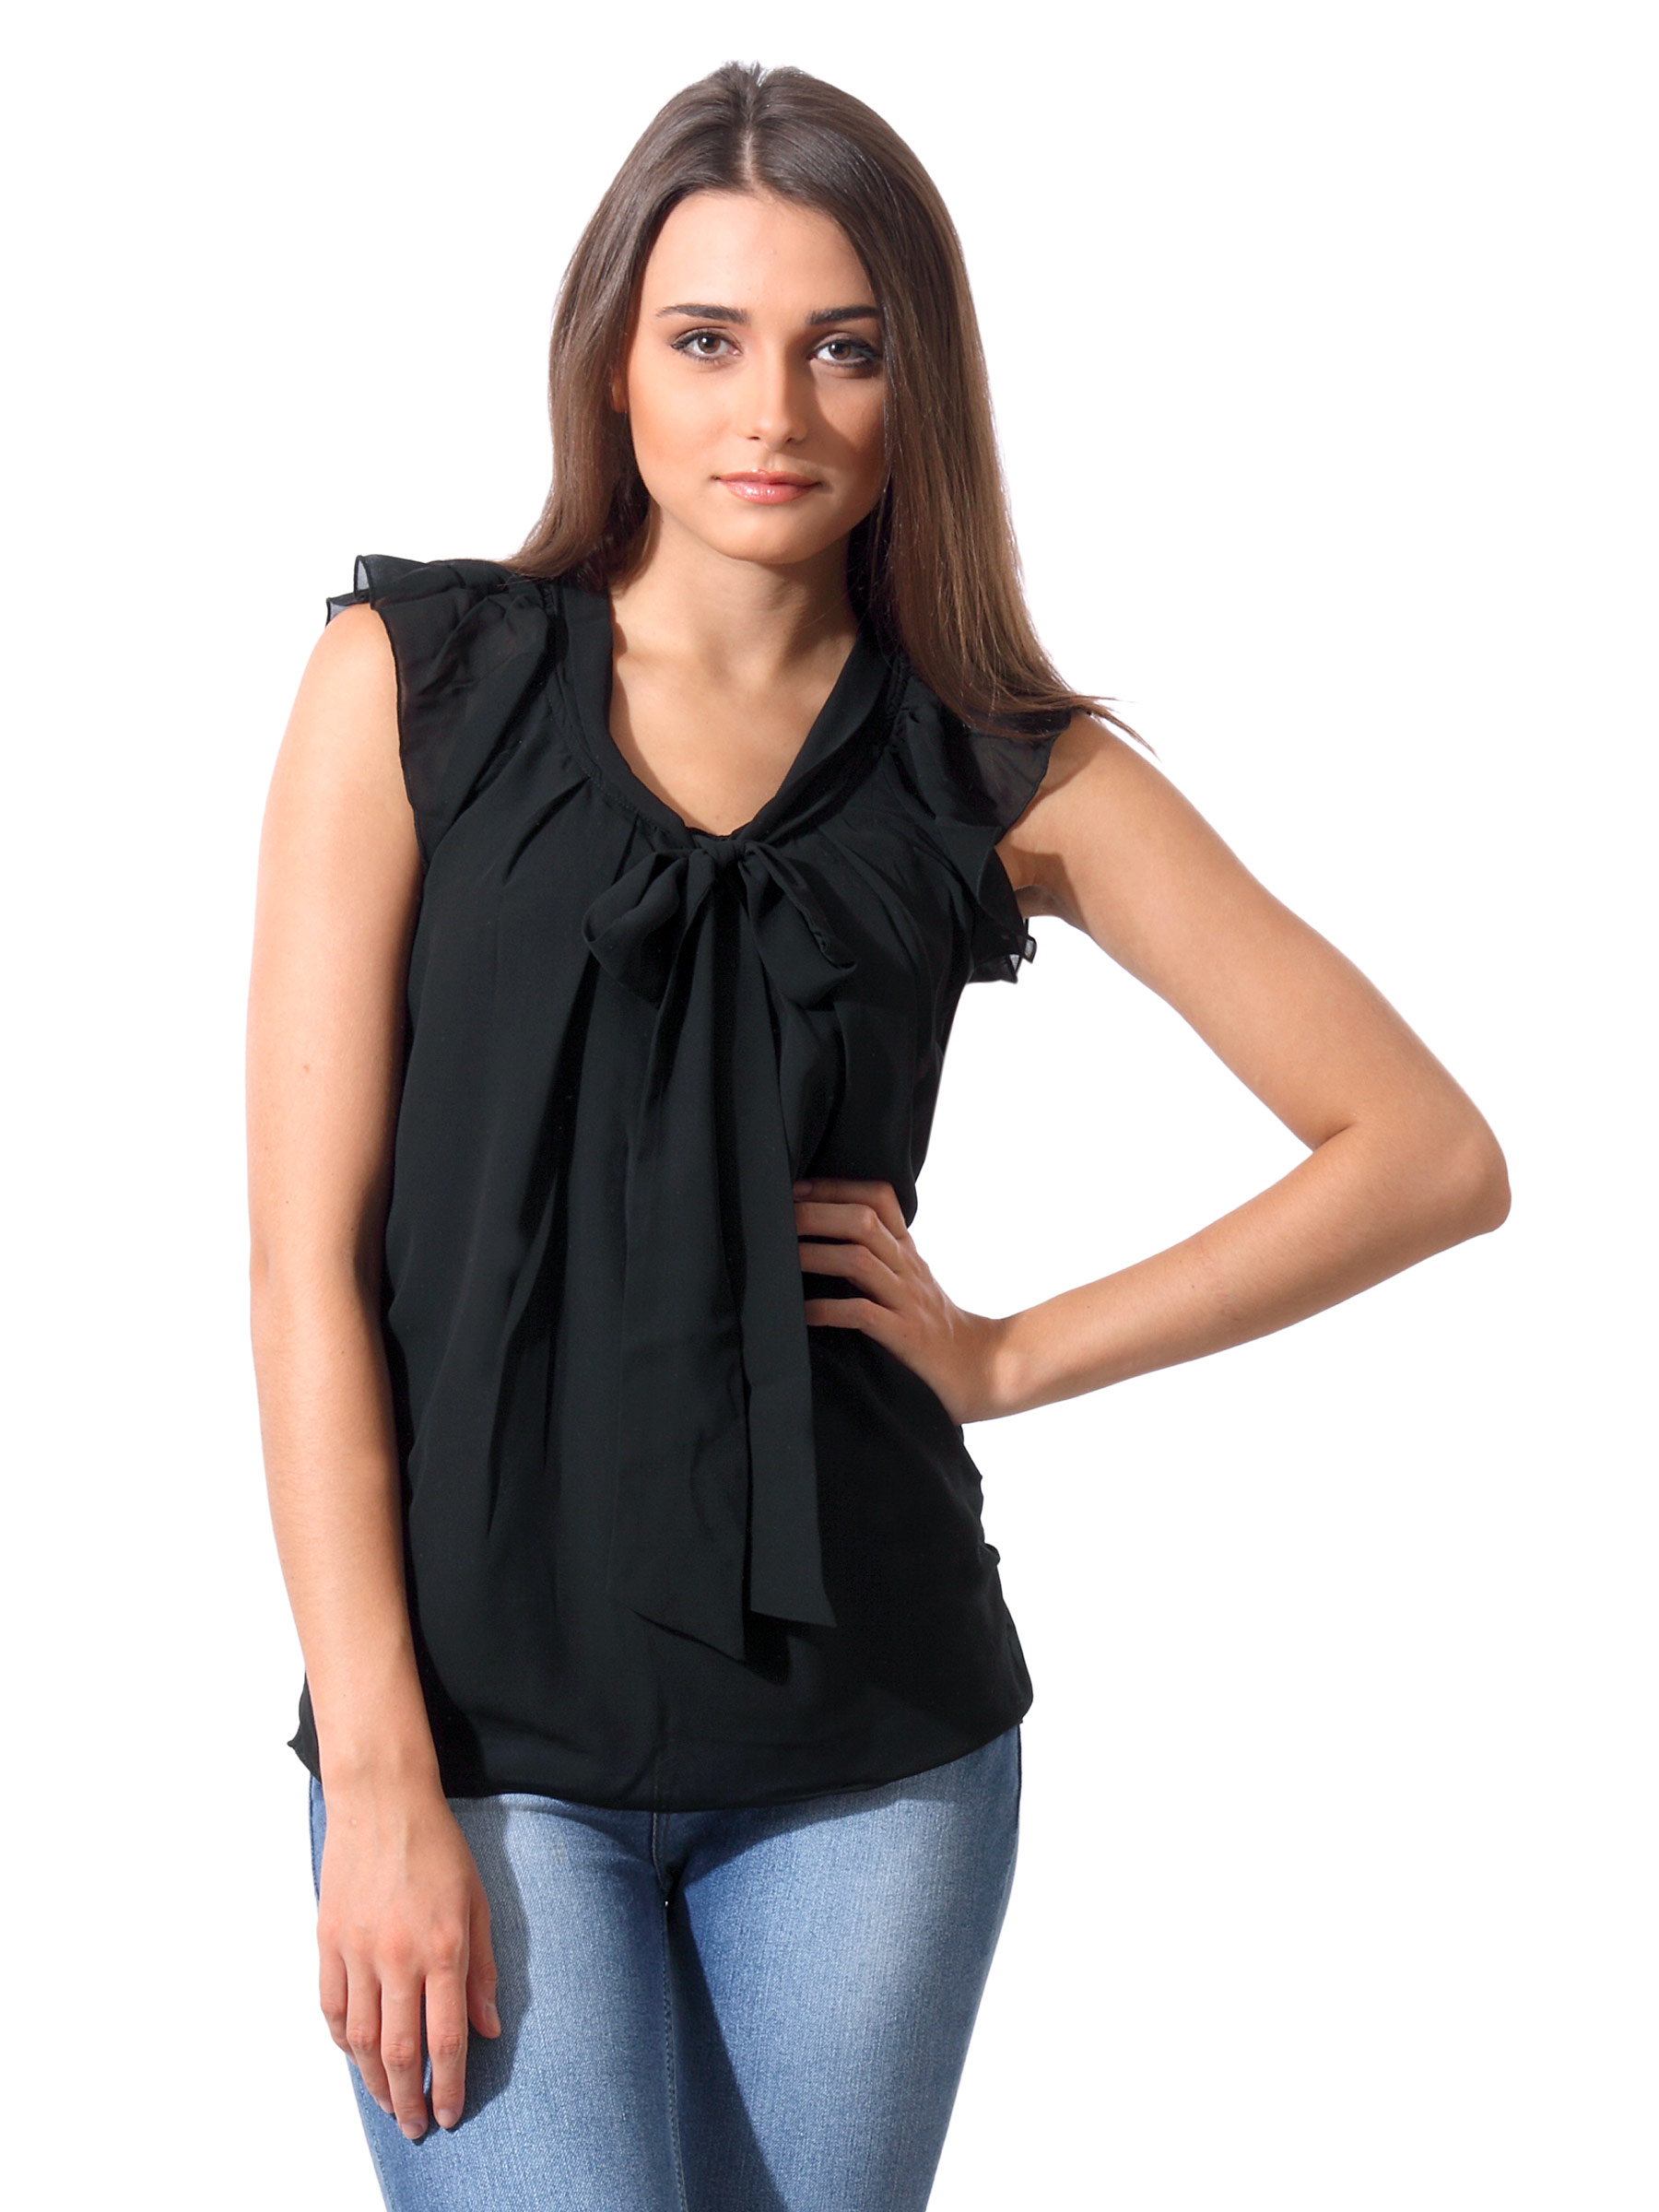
ONLY Women Black Chiffon Top
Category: Apparel / Topwear / Tops
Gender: Women
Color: Black
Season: Summer 2012
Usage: Casual